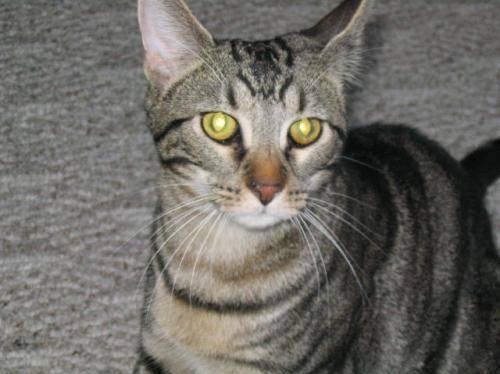
cat